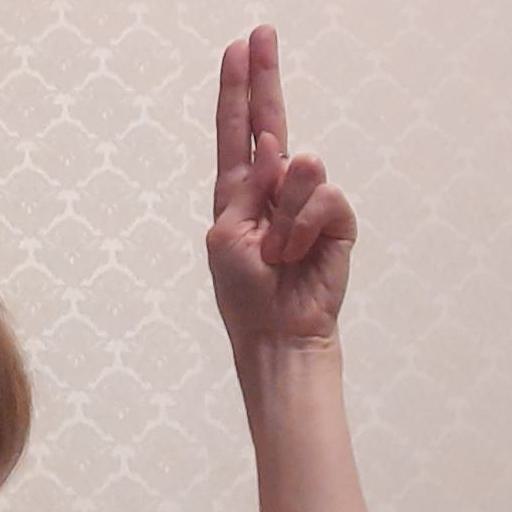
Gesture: two_up